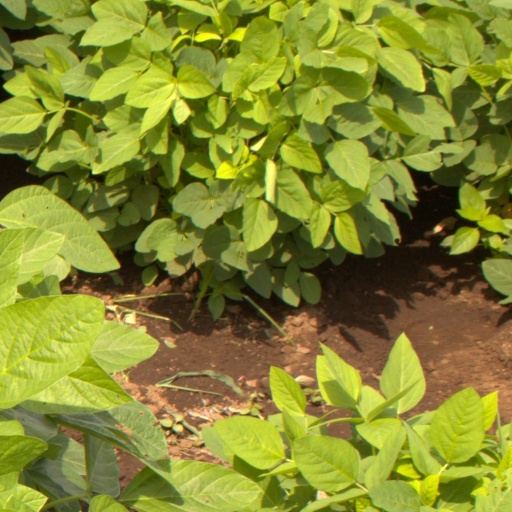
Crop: soybean